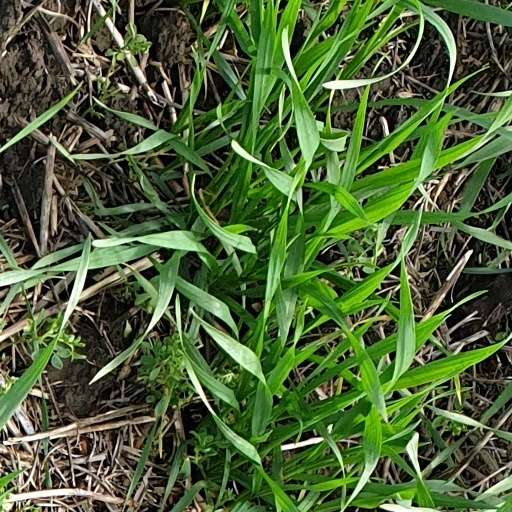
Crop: wheat